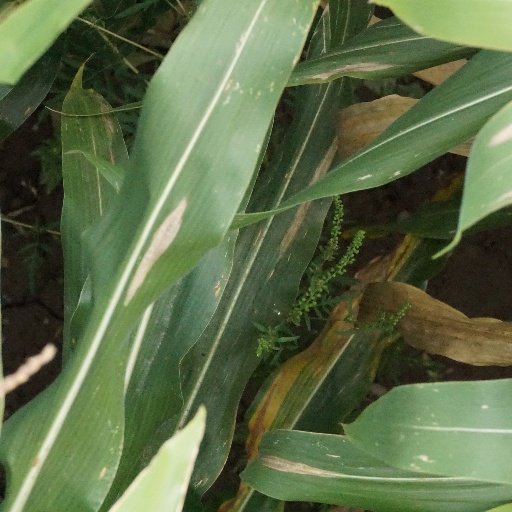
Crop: maize; corn